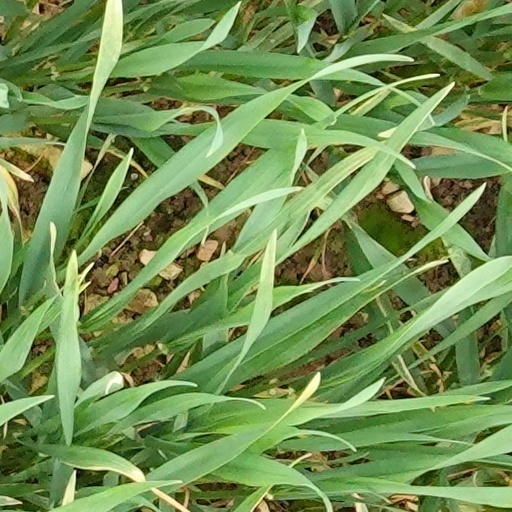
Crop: wheat